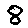
Label: 8